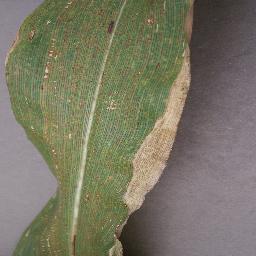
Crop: corn
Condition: (maize)_northern_blight